Meisho

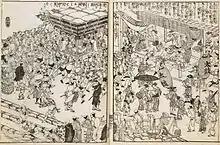
"Namba Shrine's Futon Drum", from "Settsu meisho-zue", 1796-8.

With the development of woodblock printing in Japan and newer styles of tourism during the Edo period (including literary tourism), the use of the term "meisho" broadened considerably.